Nelson Eddy

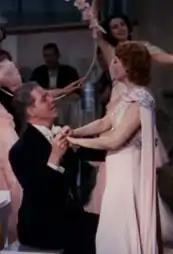
Jeanette MacDonald visibly pregnant in screenshot with Nelson Eddy from "Sweethearts" trailer (1938)

Biographer E. J. Fleming also alleges that Eddy confronted Raymond about physically abusing MacDonald, who was visibly pregnant with Eddy's child while filming "Sweethearts." Eddy attacked him and left him for dead; newspapers reported incorrectly that Raymond was recovering from an accidental fall.